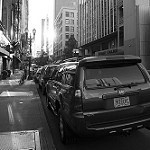
Label: B & W